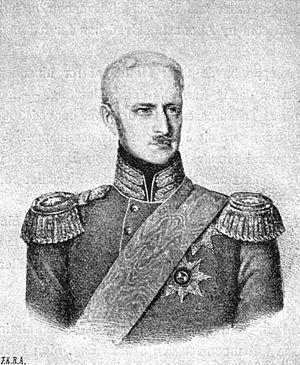
Frédéric Émile Auguste de Schleswig-Holstein-Sonderbourg-Augustenbourg - prince de Nore, né le 23 août 1800 à Kiel, Schleswig-Holstein, décédé le 2 juillet 1865 à Bayreuth, Prusse.